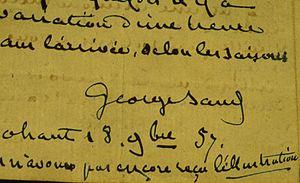
Signature de George Sand (1804-1876), pseudonyme d'Aurore, Amantine Lucile Dupin, baronne Dudevant, en date du 18 9bre (novembre) 1857 à Nohant. George Sand est écrivain.
George Sand [ ʒɔʁʒ sɑ̃ːd], pseudonyme d'Amantine Aurore Lucile Dupin, par mariage baronne Dudevant, est une romancière, dramaturge, épistolière, critique littéraire et journaliste française, née à Paris le 1ᵉʳ juillet 1804 et morte au château de Nohant-Vic le 8 juin 1876. Elle compte parmi les écrivains les plus prolifiques, avec plus de 70 romans à son actif et 50 volumes d'œuvres diverses dont des nouvelles, des contes, des pièces de théâtre et des textes politiques.
Histoire de ma vie est un recueil épistolaire sous forme autobiographique de George Sand publié en 1855.